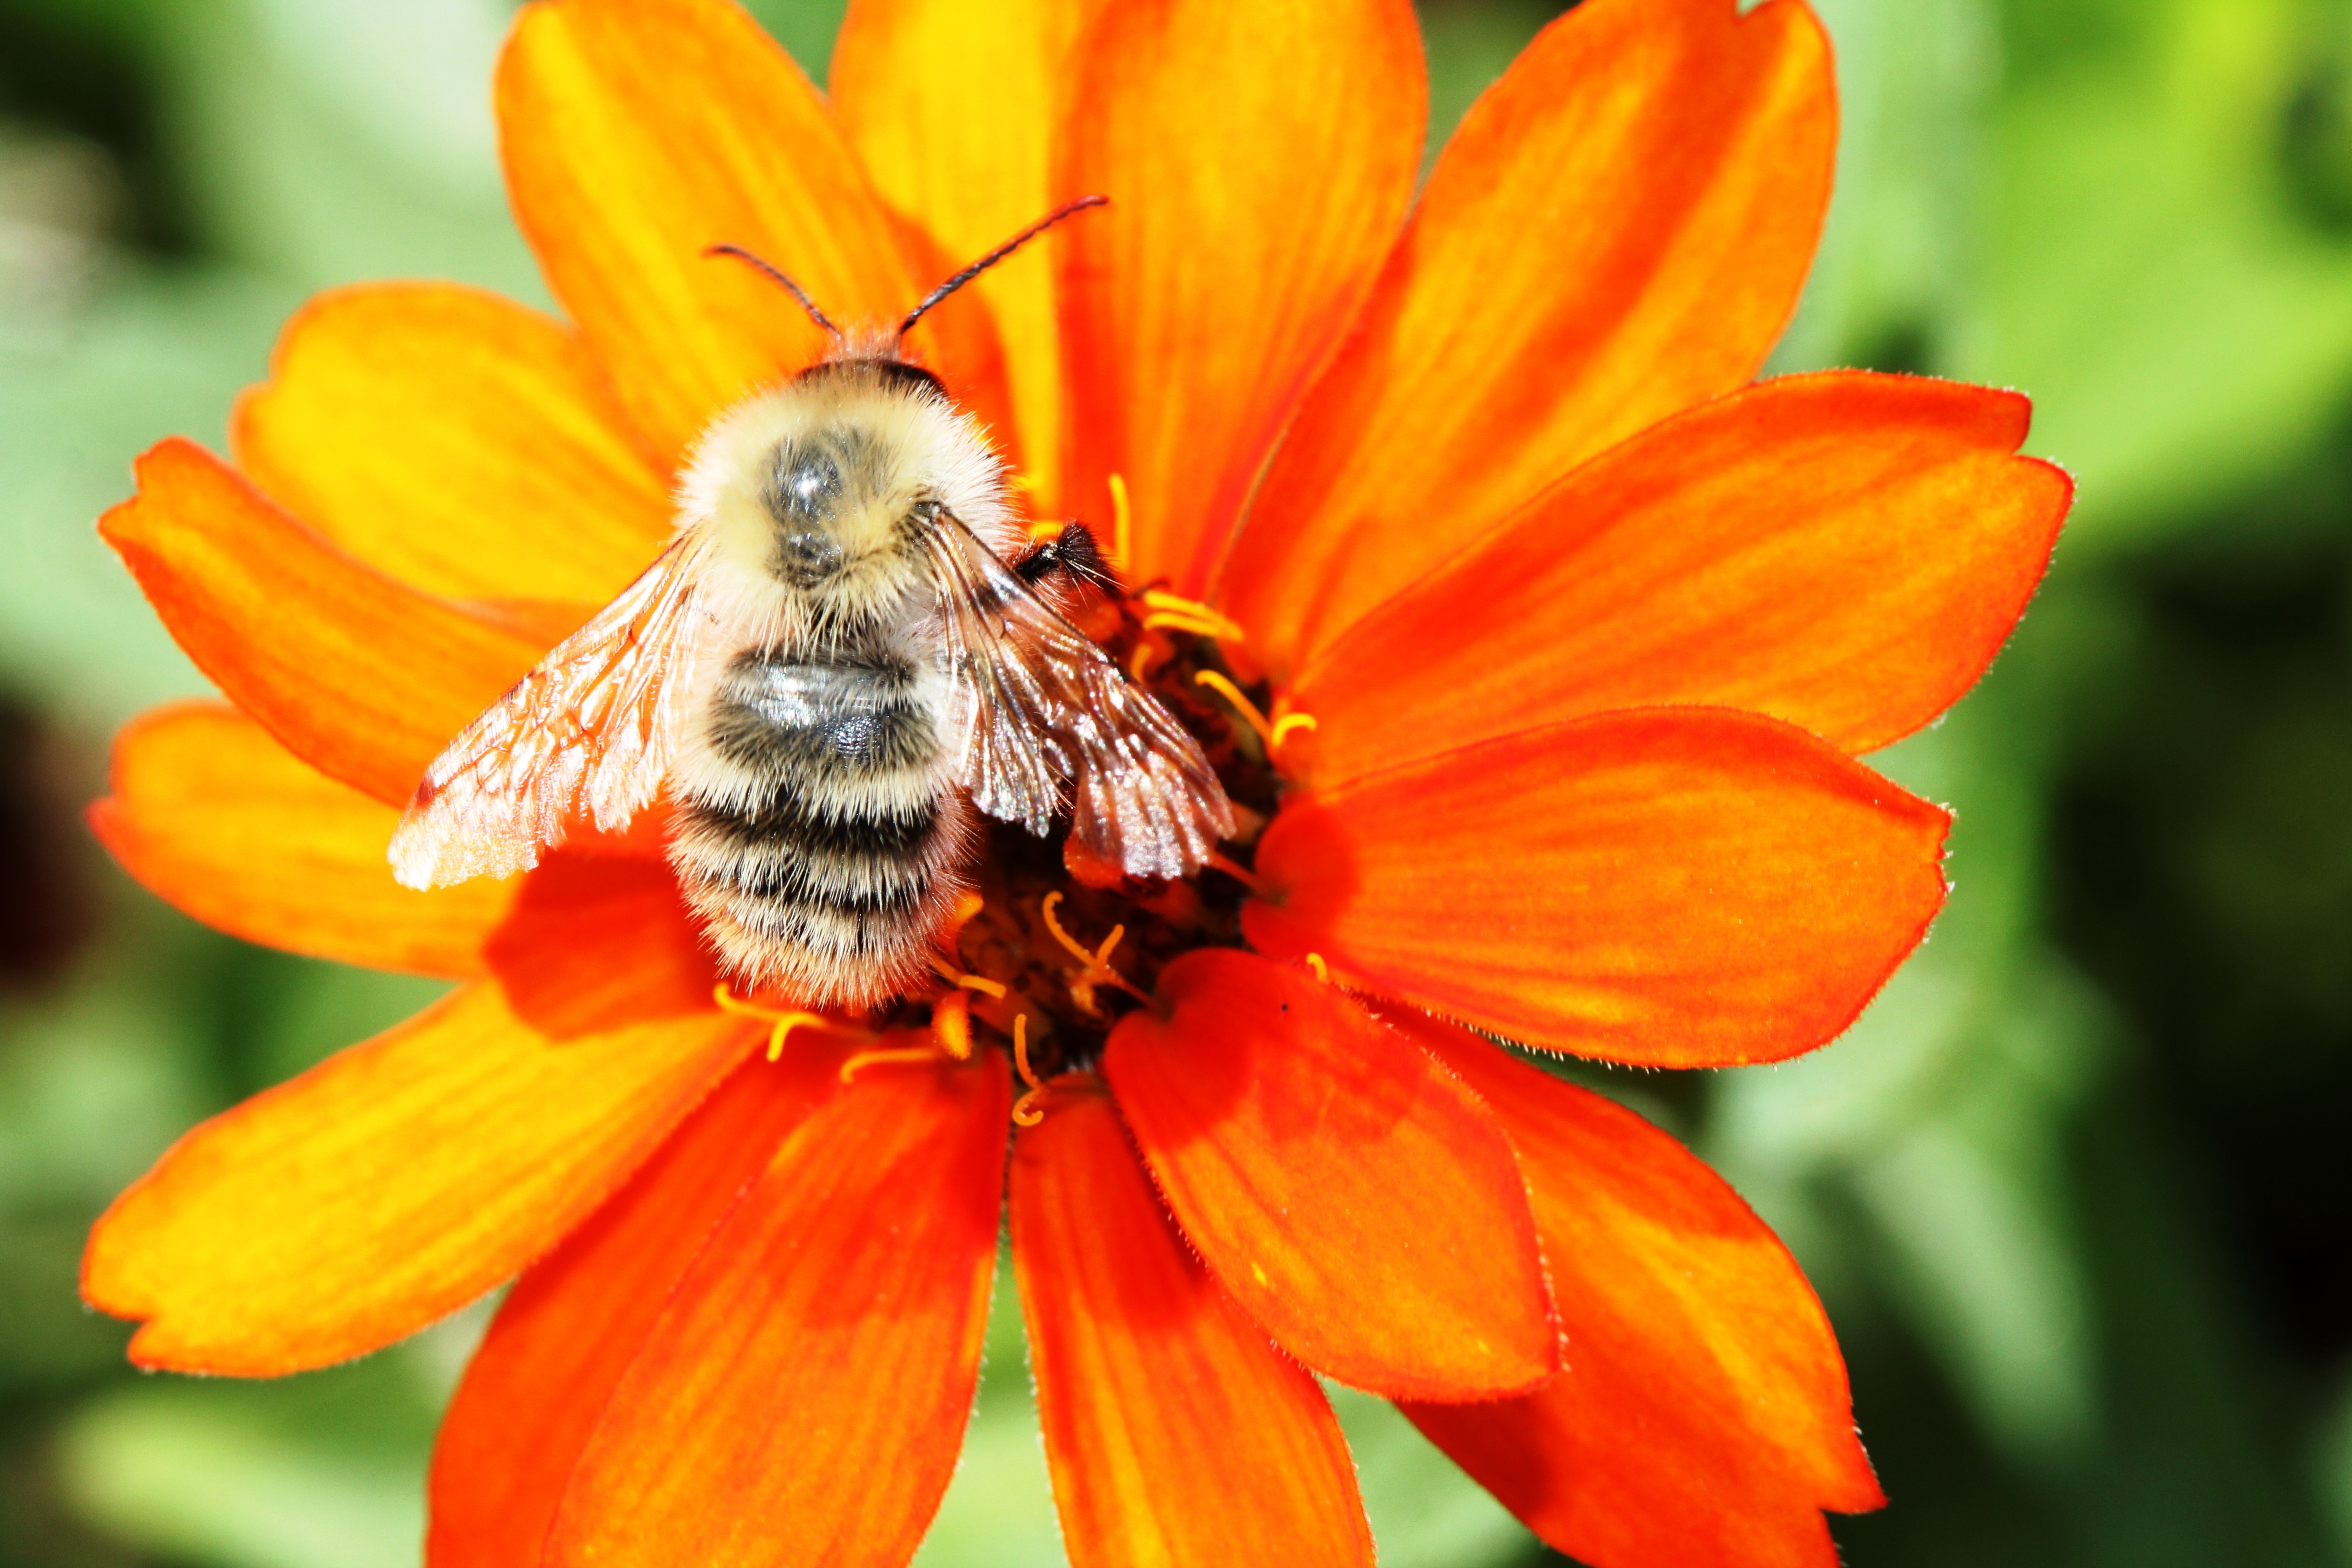
nature, plant, photography, flower, petal, animal, pollen, insect, autumn, botany, yellow, flora, fauna, invertebrate, wildflower, flowers, close up, bee, bumblebee, nectar, macro photography, orange flower, flowering plant, honey bee, bee on flower, pollinator, land plant, membrane winged insect